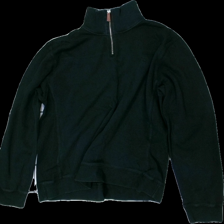
View: front
Type: Sweater
Category: Men
Brand: Etirel
Colors: Black, Grey
Material: 100% cotton
Cut: Regular, Turtle neck
Size: XL
Season: All
Price range: 50-100
Recommended usage: Reuse